When We Were Young (Adele song)

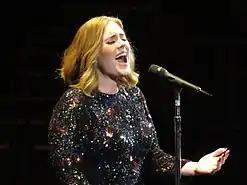
Adele performing "When We Were Young" during her concert tour in 2016

Adele performed "When We Were Young" live with numerous backup singers, afront large speakers, at The Church Studios in London, which was filmed and uploaded to Vevo on 17 November 2015. She reprised the song live during her BBC One special "Adele at the BBC", recorded at The London Studios on 2 November 2015. Adele sang it on "Saturday Night Live" on 21 November 2015; MTV News' Renan Borelli commented that she "absolute[ly] crushed [it]". She performed "When We Were Young" during her NBC special "Adele Live in New York City", recorded at Radio City Music Hall on 17 November 2015.